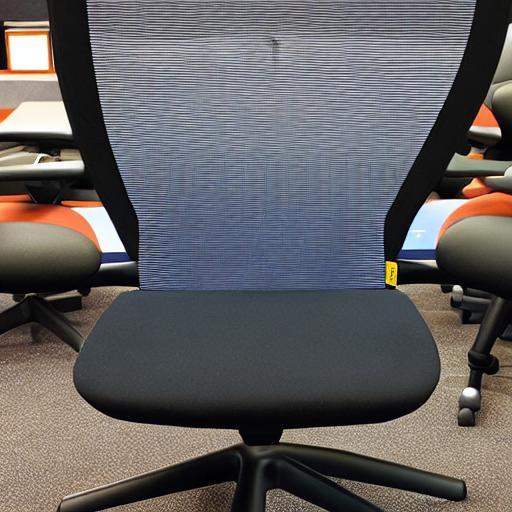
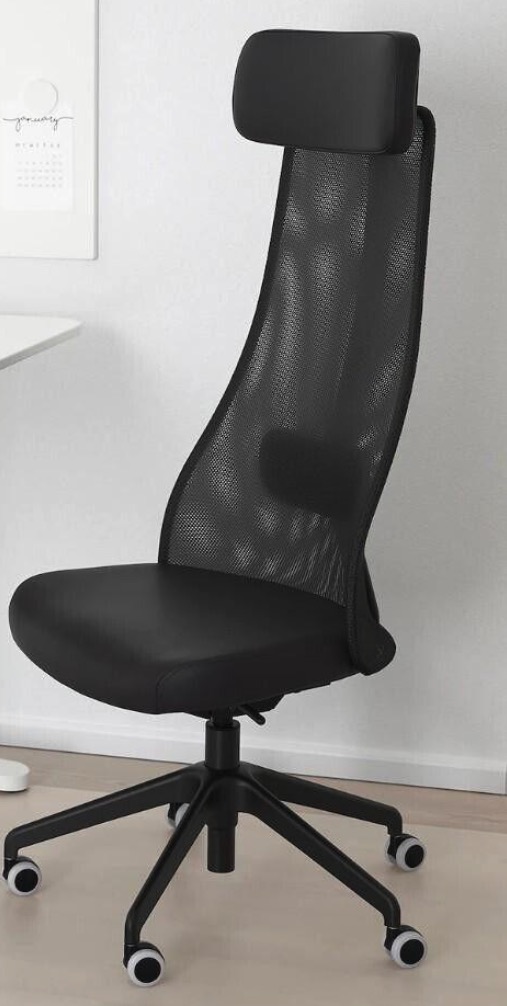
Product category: items_chair
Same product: no